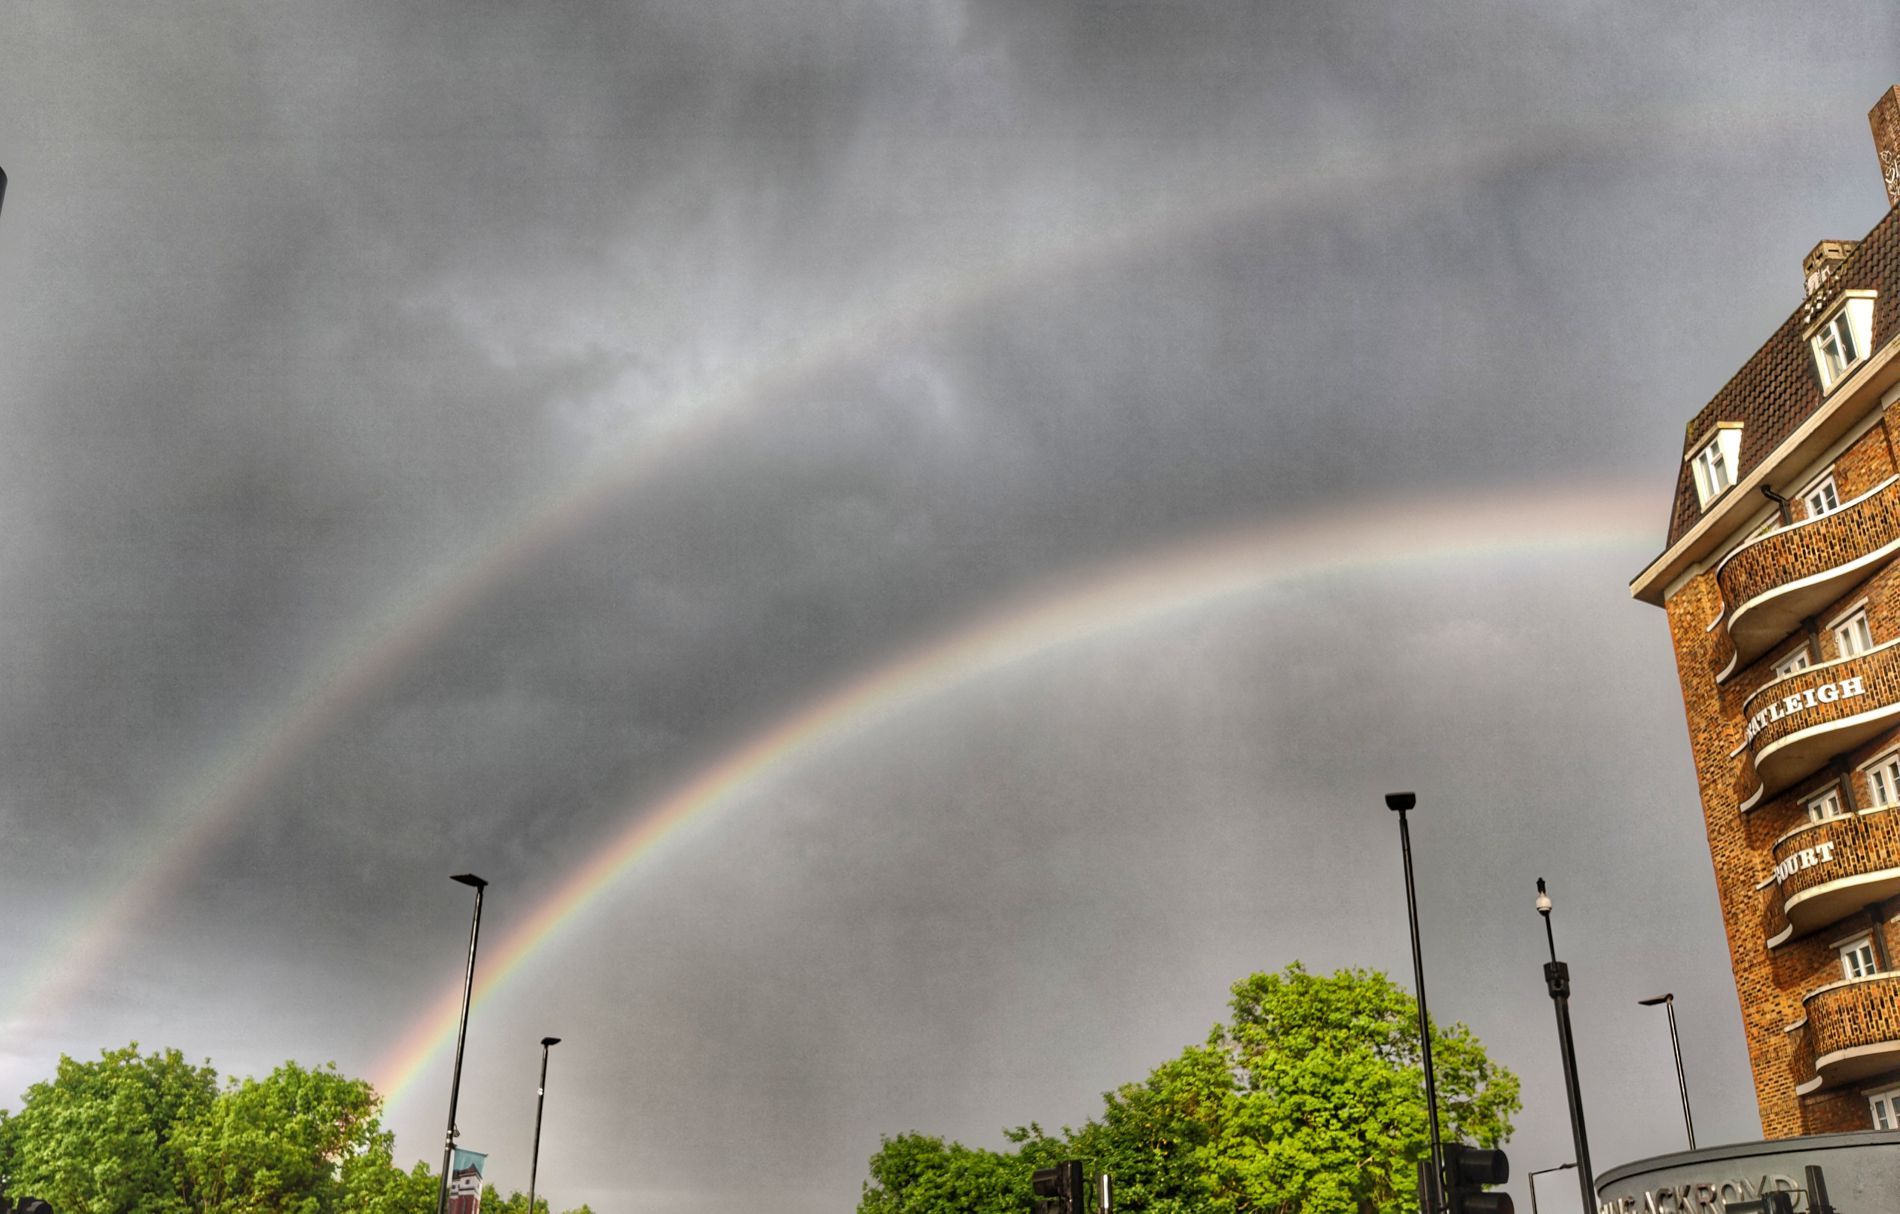
A Quiet City after Rainfall.
The image shows a quiet city after a rainfall. Rainbows appear in beautiful colors under a cloudy sky.
A wide shot taken from a low-angle shot in natural and bright lighting shows a quiet city after rainfall. The color palette is vivid, with the rainbow's bright hues contrasting with the gray clouds. The overall atmosphere is calm and peaceful, showing the beauty of the sky after the rain.
Labels: Nature, Outdoors, Sky, Rainbow, City, Urban, Neighborhood, Scenery, Weather, Architecture, Building, Office Building, Shelter, Plant, Tree, Cloud, Vegetation
Camera: OnePlus KB2003
Aperture: F1.8
Exposure: 1/303 sec
ISO: 100
Focal length: 4.7 mm